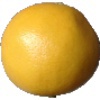
Label: Grapefruit White 1